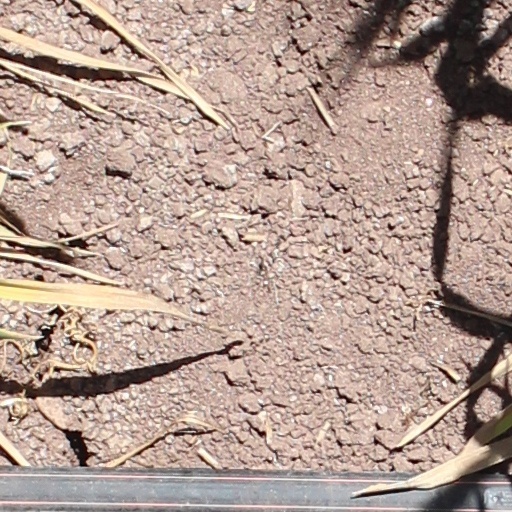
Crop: wheat